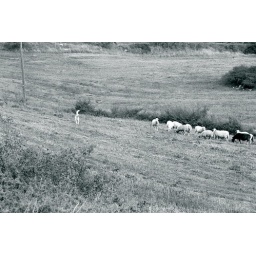
I love this photo Steven took in Tuscany...from the single black sheep to the sheep dog protector. Photo by Steven Bailey.